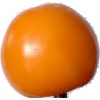
Label: yellow_tomato